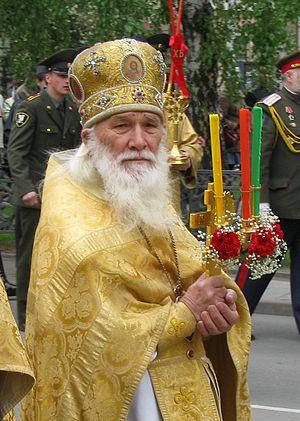
Le Trikirion pascal est un chandelier à trois branches utilisé durant le Temps pascal dans les Églises d'Orient – Églises orthodoxes et Églises catholiques de rite byzantin.